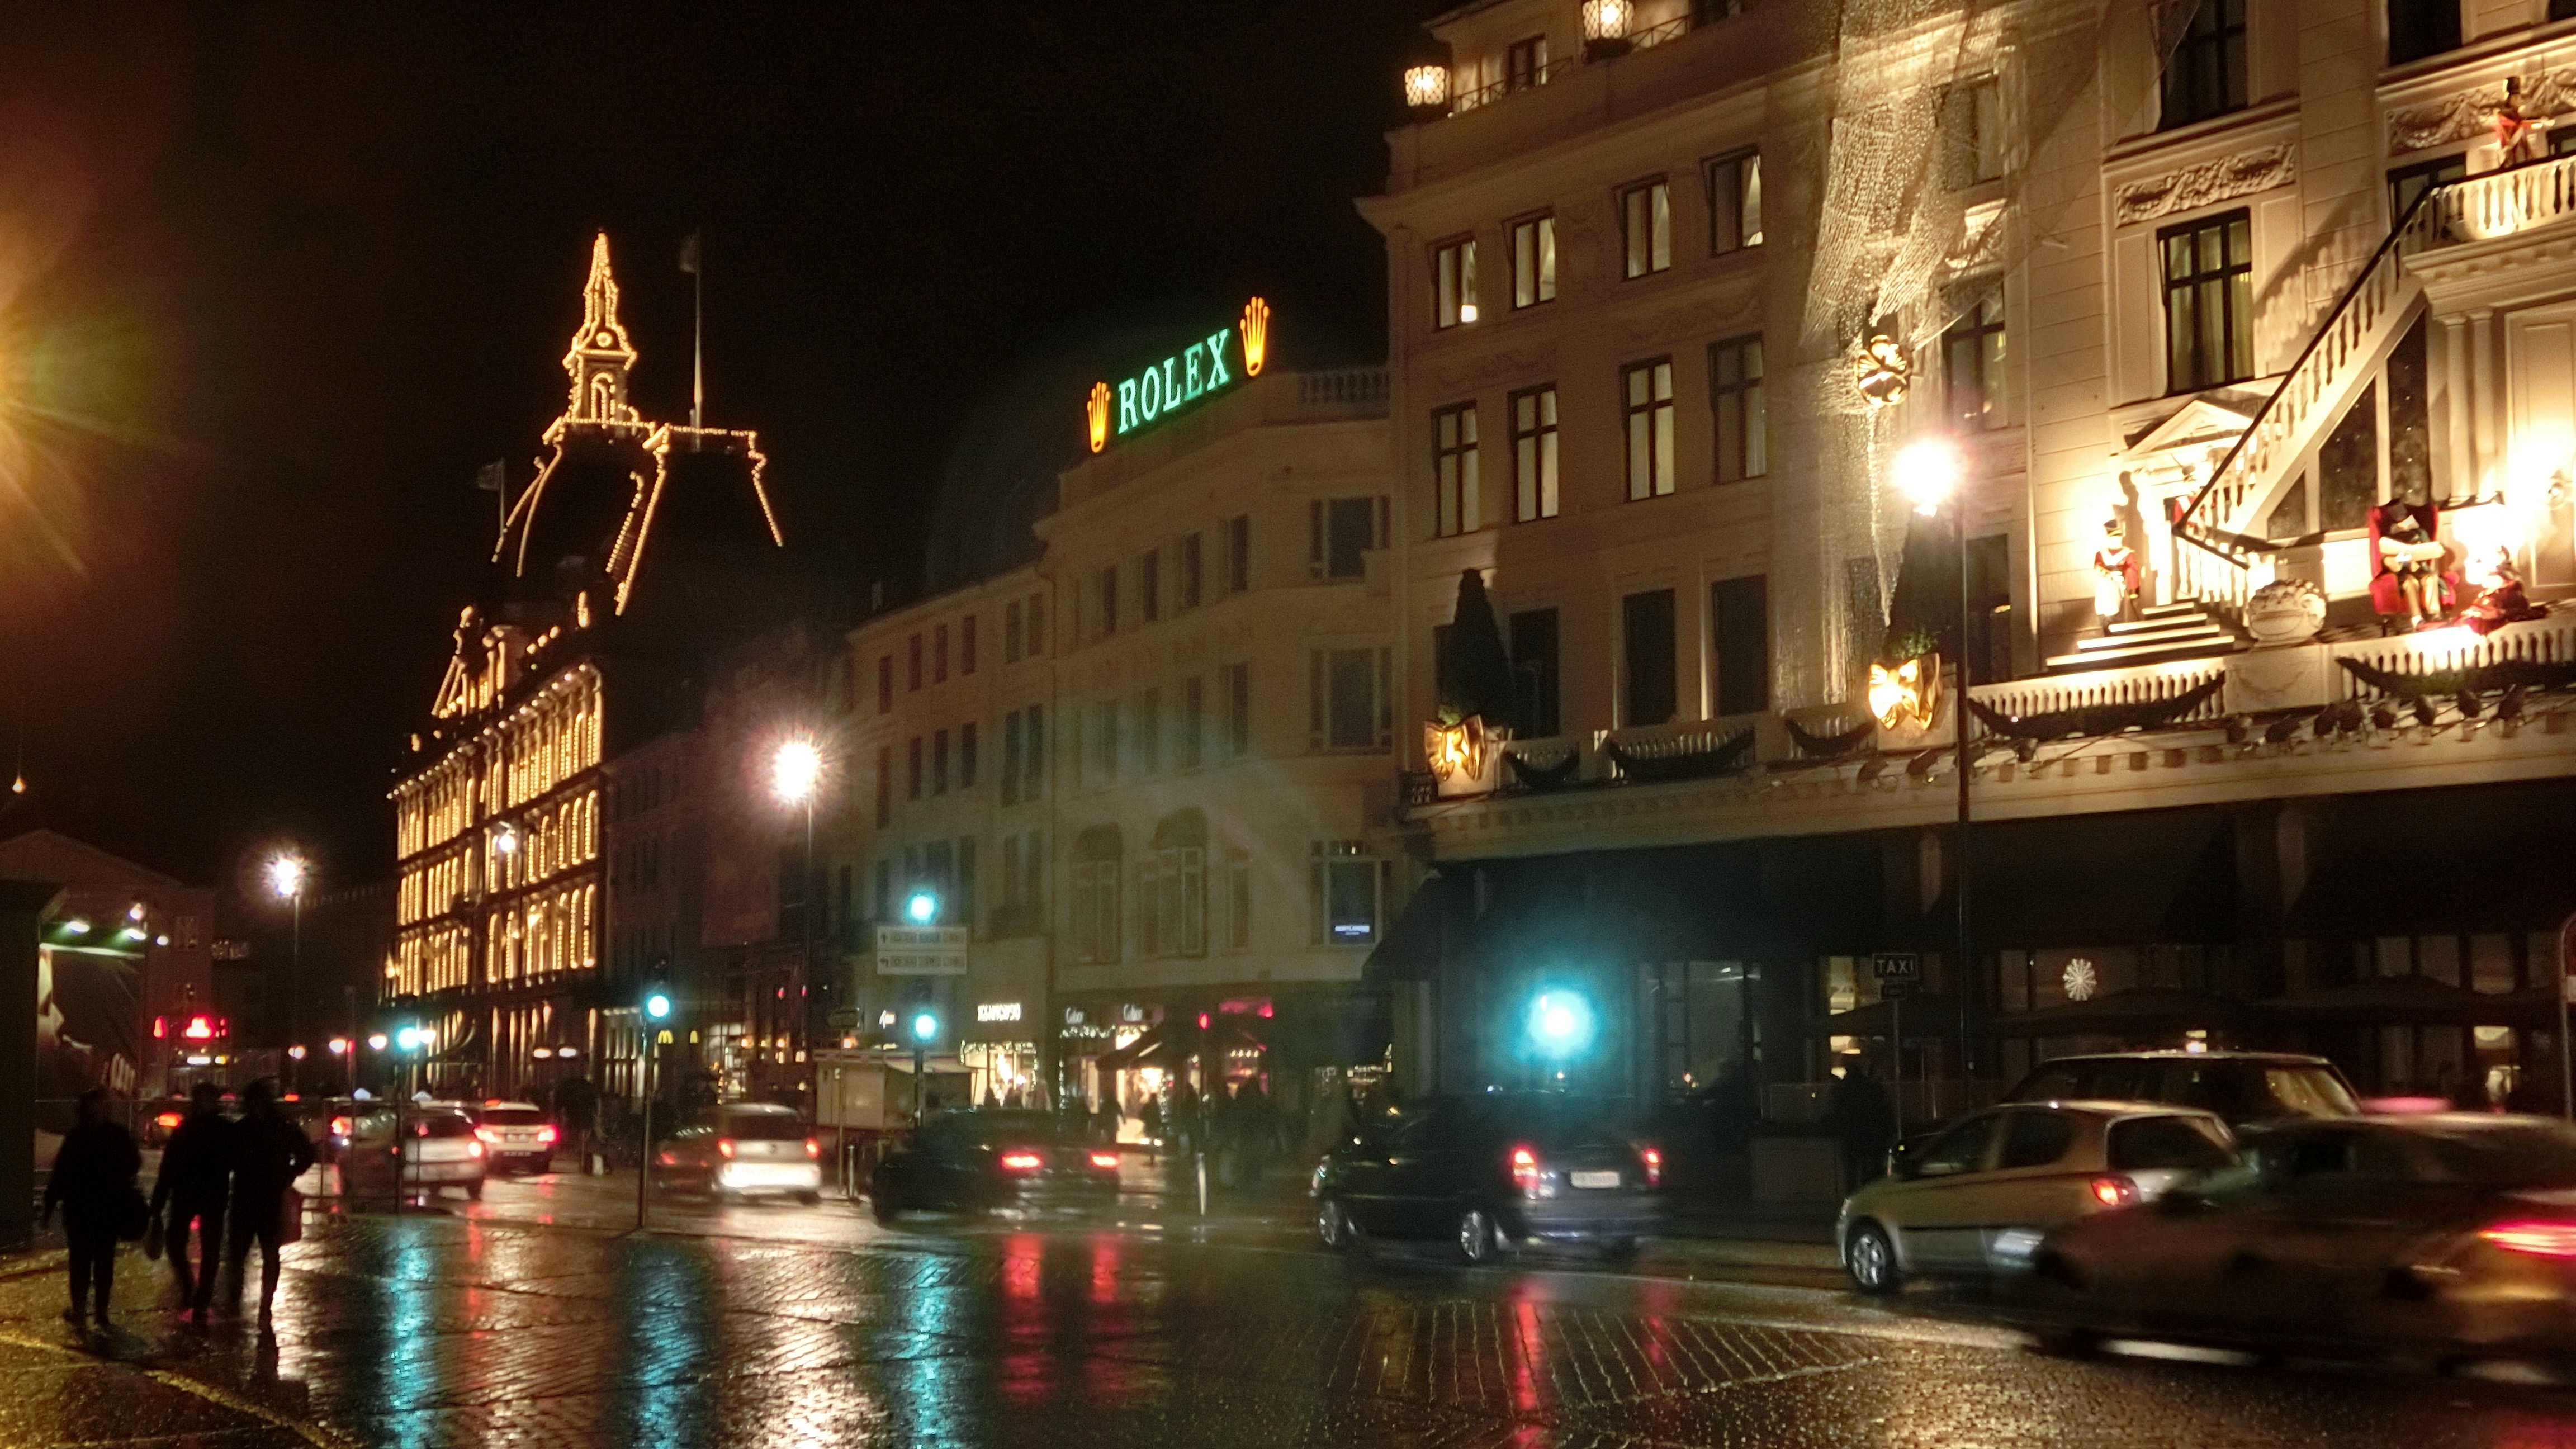
road, traffic, street, night, town, building, city, cityscape, downtown, evening, lighting, waterway, city view, reflections, denmark, copenhagen, metropolis, urban area, human settlement